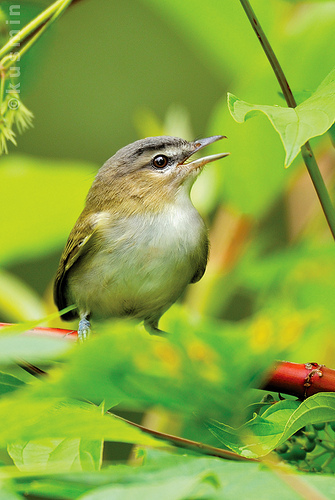
this small bird has a white belly, golden cheek pathes and a short, pointed beak.
this small bird has a whitish green belly, green sides, forest green crown, white cheekpatch, and a light green bill.
this is a small rounded bird with a white breast and a darker brown head.
compared to the rest of his body, the head is relativey small, with a large white belly.
bird with small pointed bill gray eyebrow and white breast.
this particular bird has a white breast and a tan cheek patcha small tan bird with a white belly and a black stripe along the crown.
a small green bird, with black eyebrows, and a sharp bill.
this is a small gray bird with a flat head and a pointed beak.
this bird has wings that are brown and has a white belly
Species: Red Eyed Vireo